Sue Station (Fukuoka)

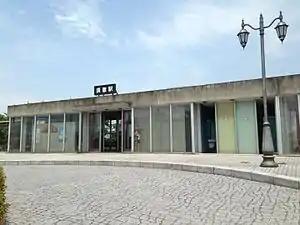
Sue Station in 2016

is a passenger railway station located in the town of Sue, Fukuoka Prefecture, Japan. It is operated by JR Kyushu in